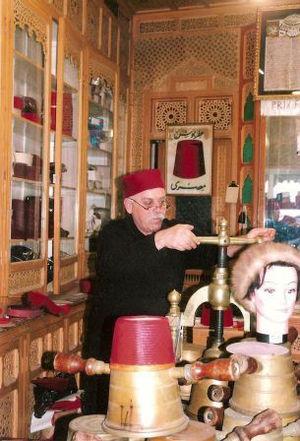
Atelier Belhassen Troudi de manufacture du chechia megidi et du chechia stambouli العربية: محل يلحسن الطرودي لصنع الشاشية التقليدية التونسية والشاشية المجيدي والشاشية استمبولي والطربوش
Le protectorat français de Tunisie est institué par le traité du Bardo du 12 mai 1881 au terme d’une rapide conquête militaire. La souveraineté tunisienne est réduite à néant dès 1883, le bey se contentant de signer les décrets et lois préparés par le résident général de France en Tunisie. Si l’administration tunisienne au niveau local reste en place, elle se contente de faire le lien entre la population tunisienne et les nouvelles administrations mises en place sur le modèle de ce qui existe en France. Le budget du gouvernement tunisien est rapidement assaini ce qui permet de lancer de multiples programmes de constructions d’infrastructures qui transforment complètement le pays avant tout au profit des colons, en majorité italiens dont le nombre augmente rapidement. Toute une législation foncière est mise en place permettant l'acquisition ou la confiscation de terres afin de créer des lots de colonisation revendus aux colons français qui s'approprient ainsi les meilleures surfaces cultivables.
La chéchia est un couvre-chef masculin porté par de nombreux peuples musulmans. Elle est le couvre-chef national de la Tunisie.